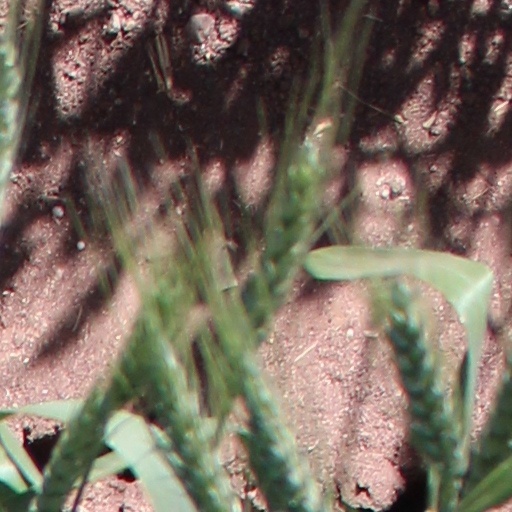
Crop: wheat